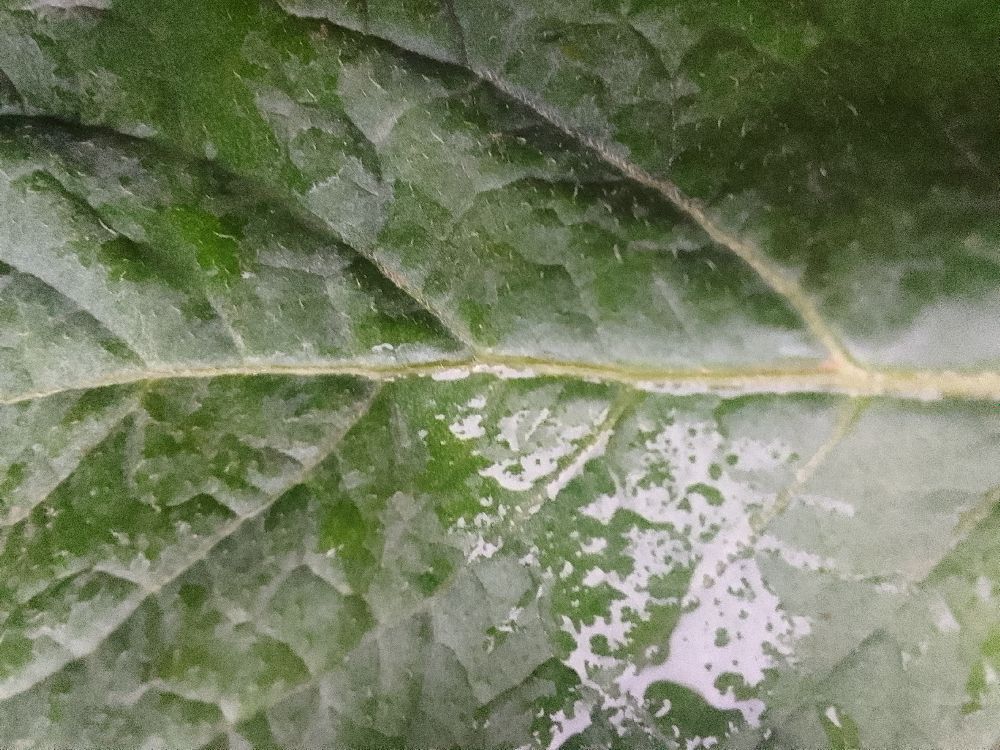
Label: Late blight